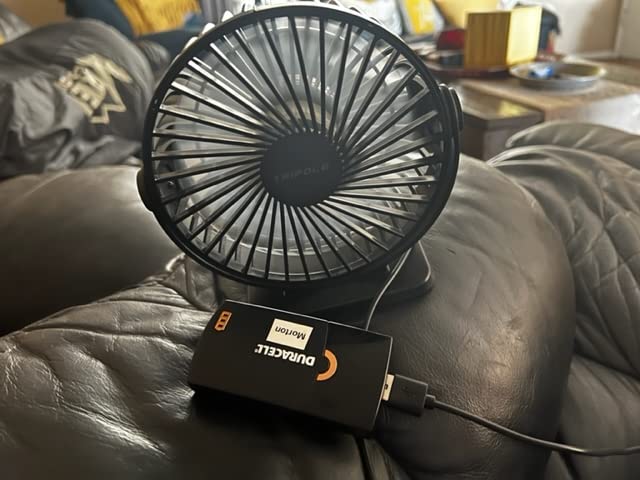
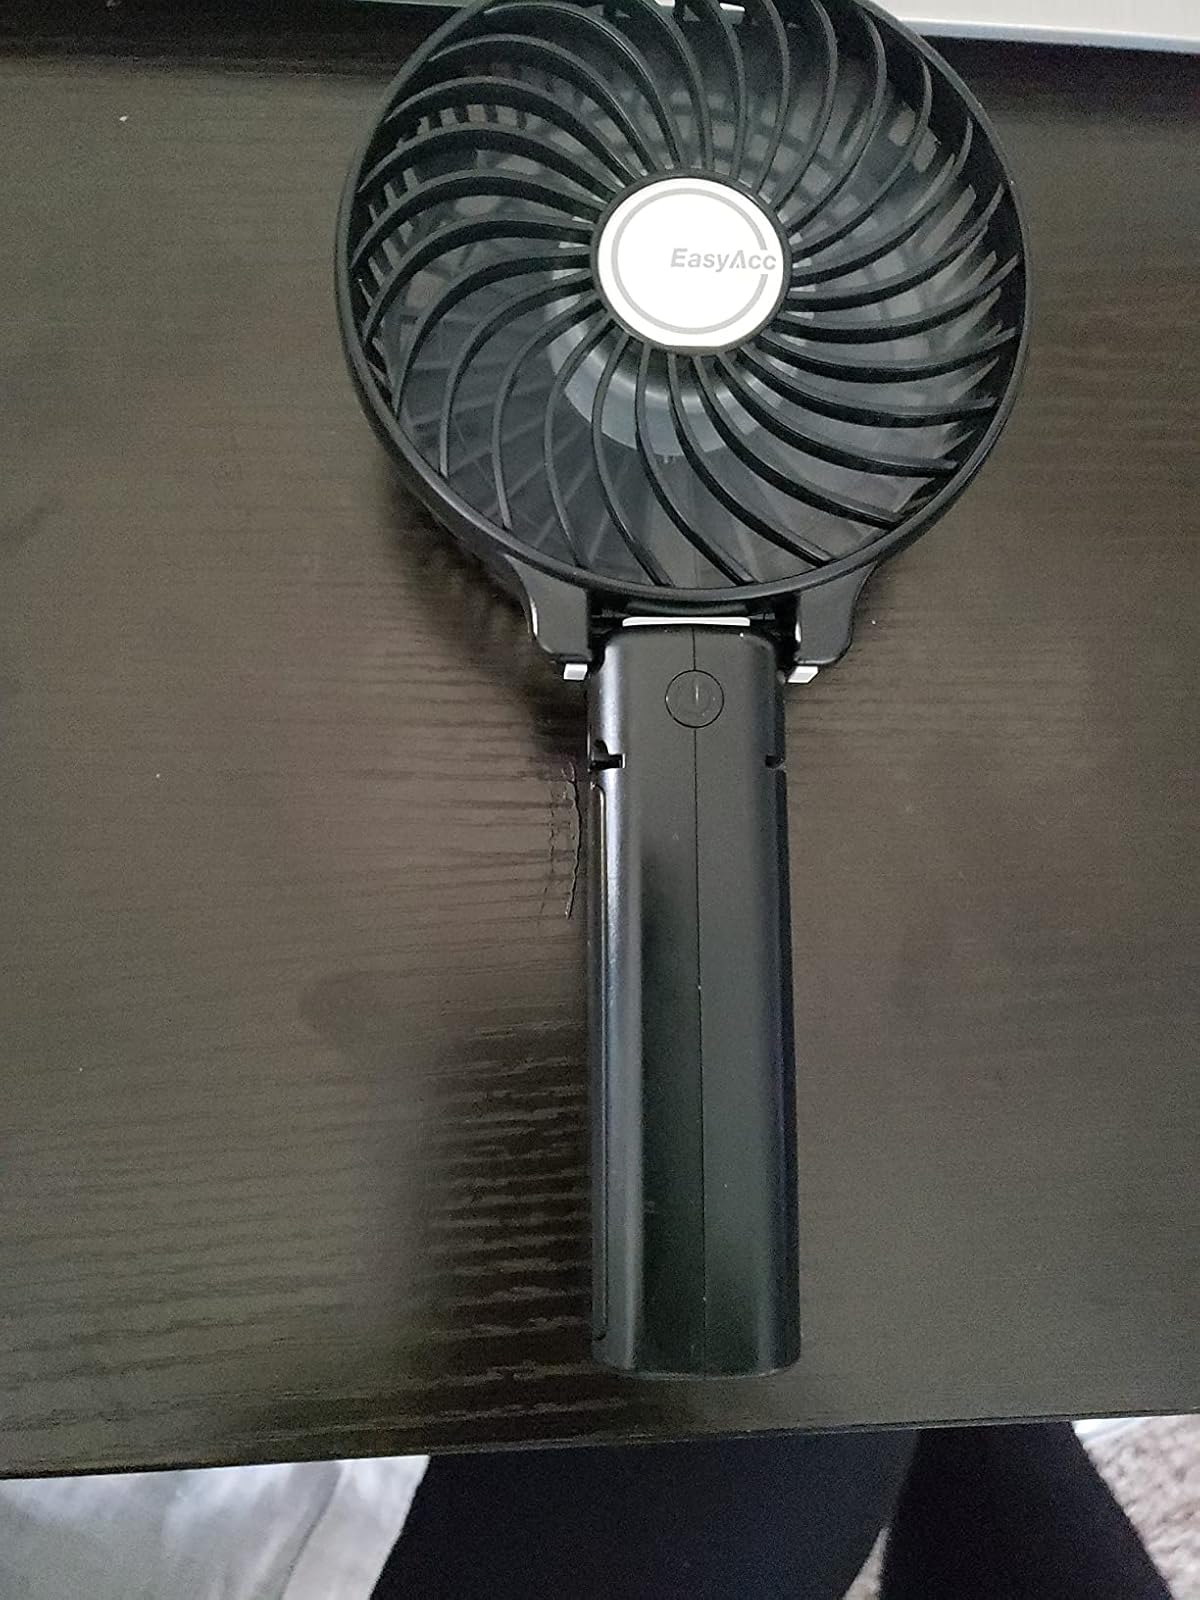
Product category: fan
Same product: no